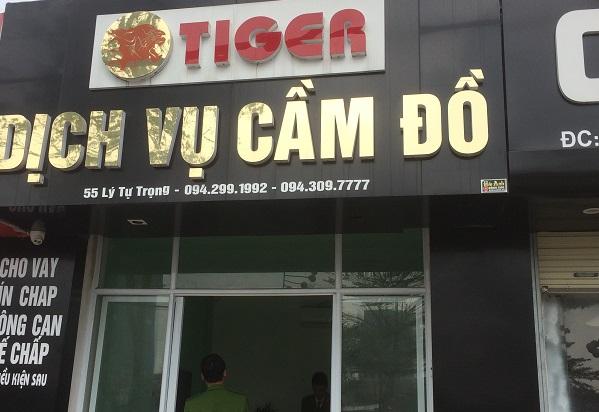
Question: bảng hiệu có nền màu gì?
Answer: màu đen